Huhi

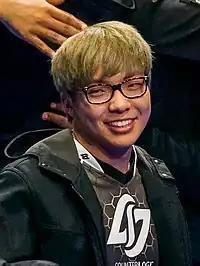
Choi in 2016

Choi Jae-hyun, better known as huhi, is a Korean-American professional "League of Legends" player for NRG of the LCS.